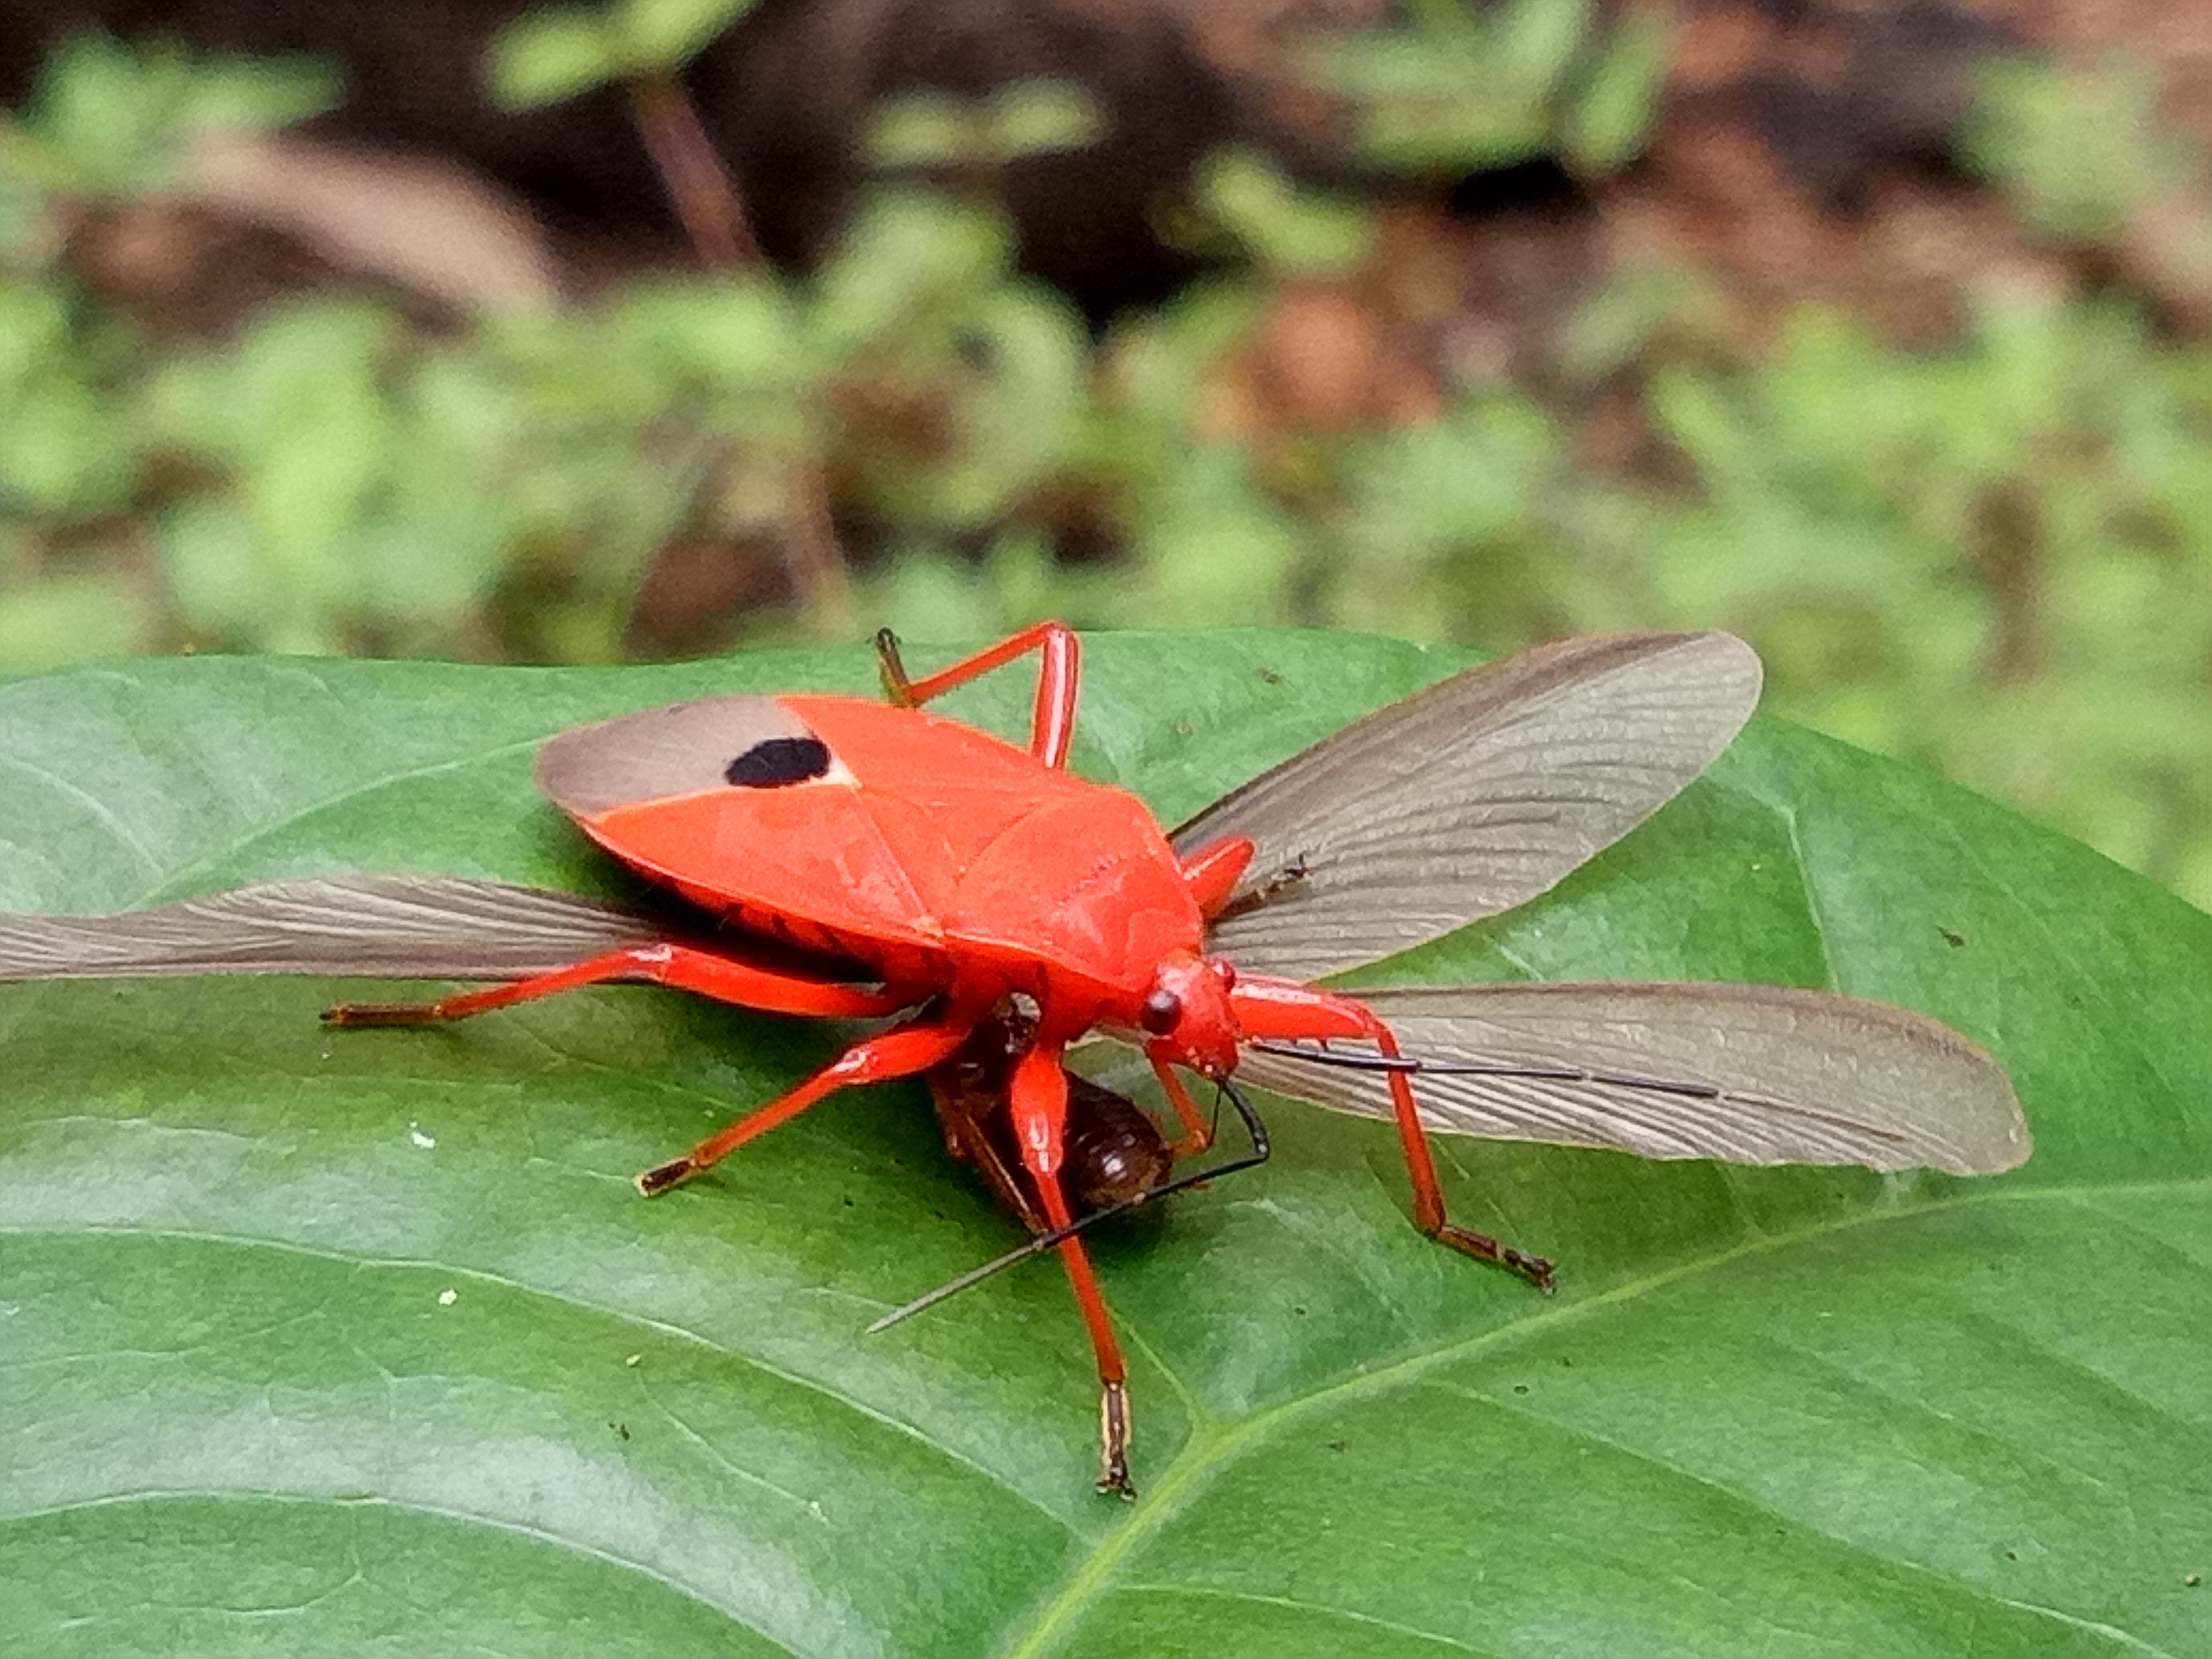
insect, invertebrate, fauna, macro photography, leaf, arthropod, organism, close up, pest, wildlife, true bugs, membrane winged insect, beetle